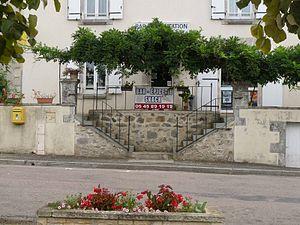
épicerie-bar-restaurant d'Hiesse, Charente, France
Hiesse est une commune du sud-ouest de la France, située dans le département de la Charente.